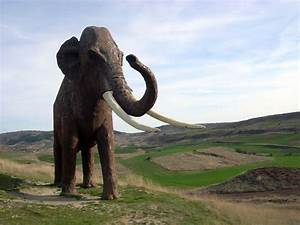
Label: elefante